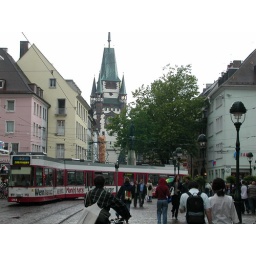
Tram running on Kaiser-Josef-str. with clock twoer (Martinstor) in the background